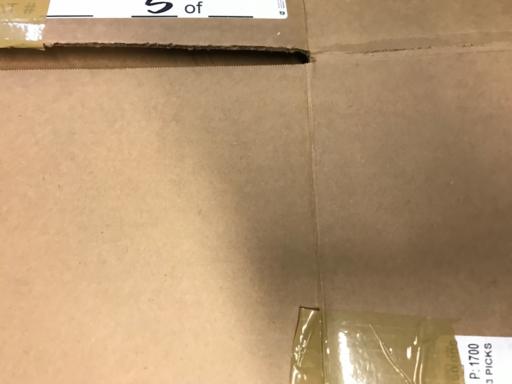
Waste category: cardboard